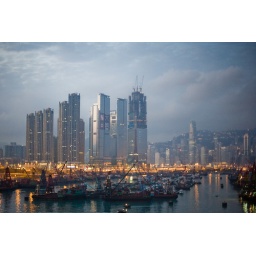
a view outside my bedroom window at around 6am one morning =)